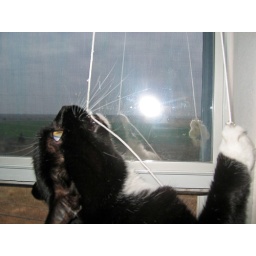
The flash goes off in the window and while she takes the blind string in her mouth.